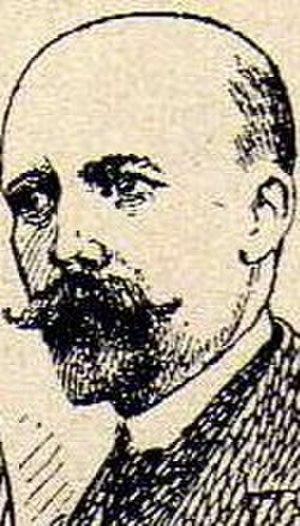
Paul Joseph Guillaume Hillemacher est un pianiste et compositeur français né le 25 novembre 1852 à Paris et mort à Versailles le 13 août 1933.